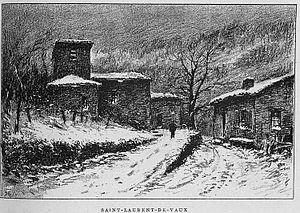
Aux environs de Lyon / Monsieur Josse